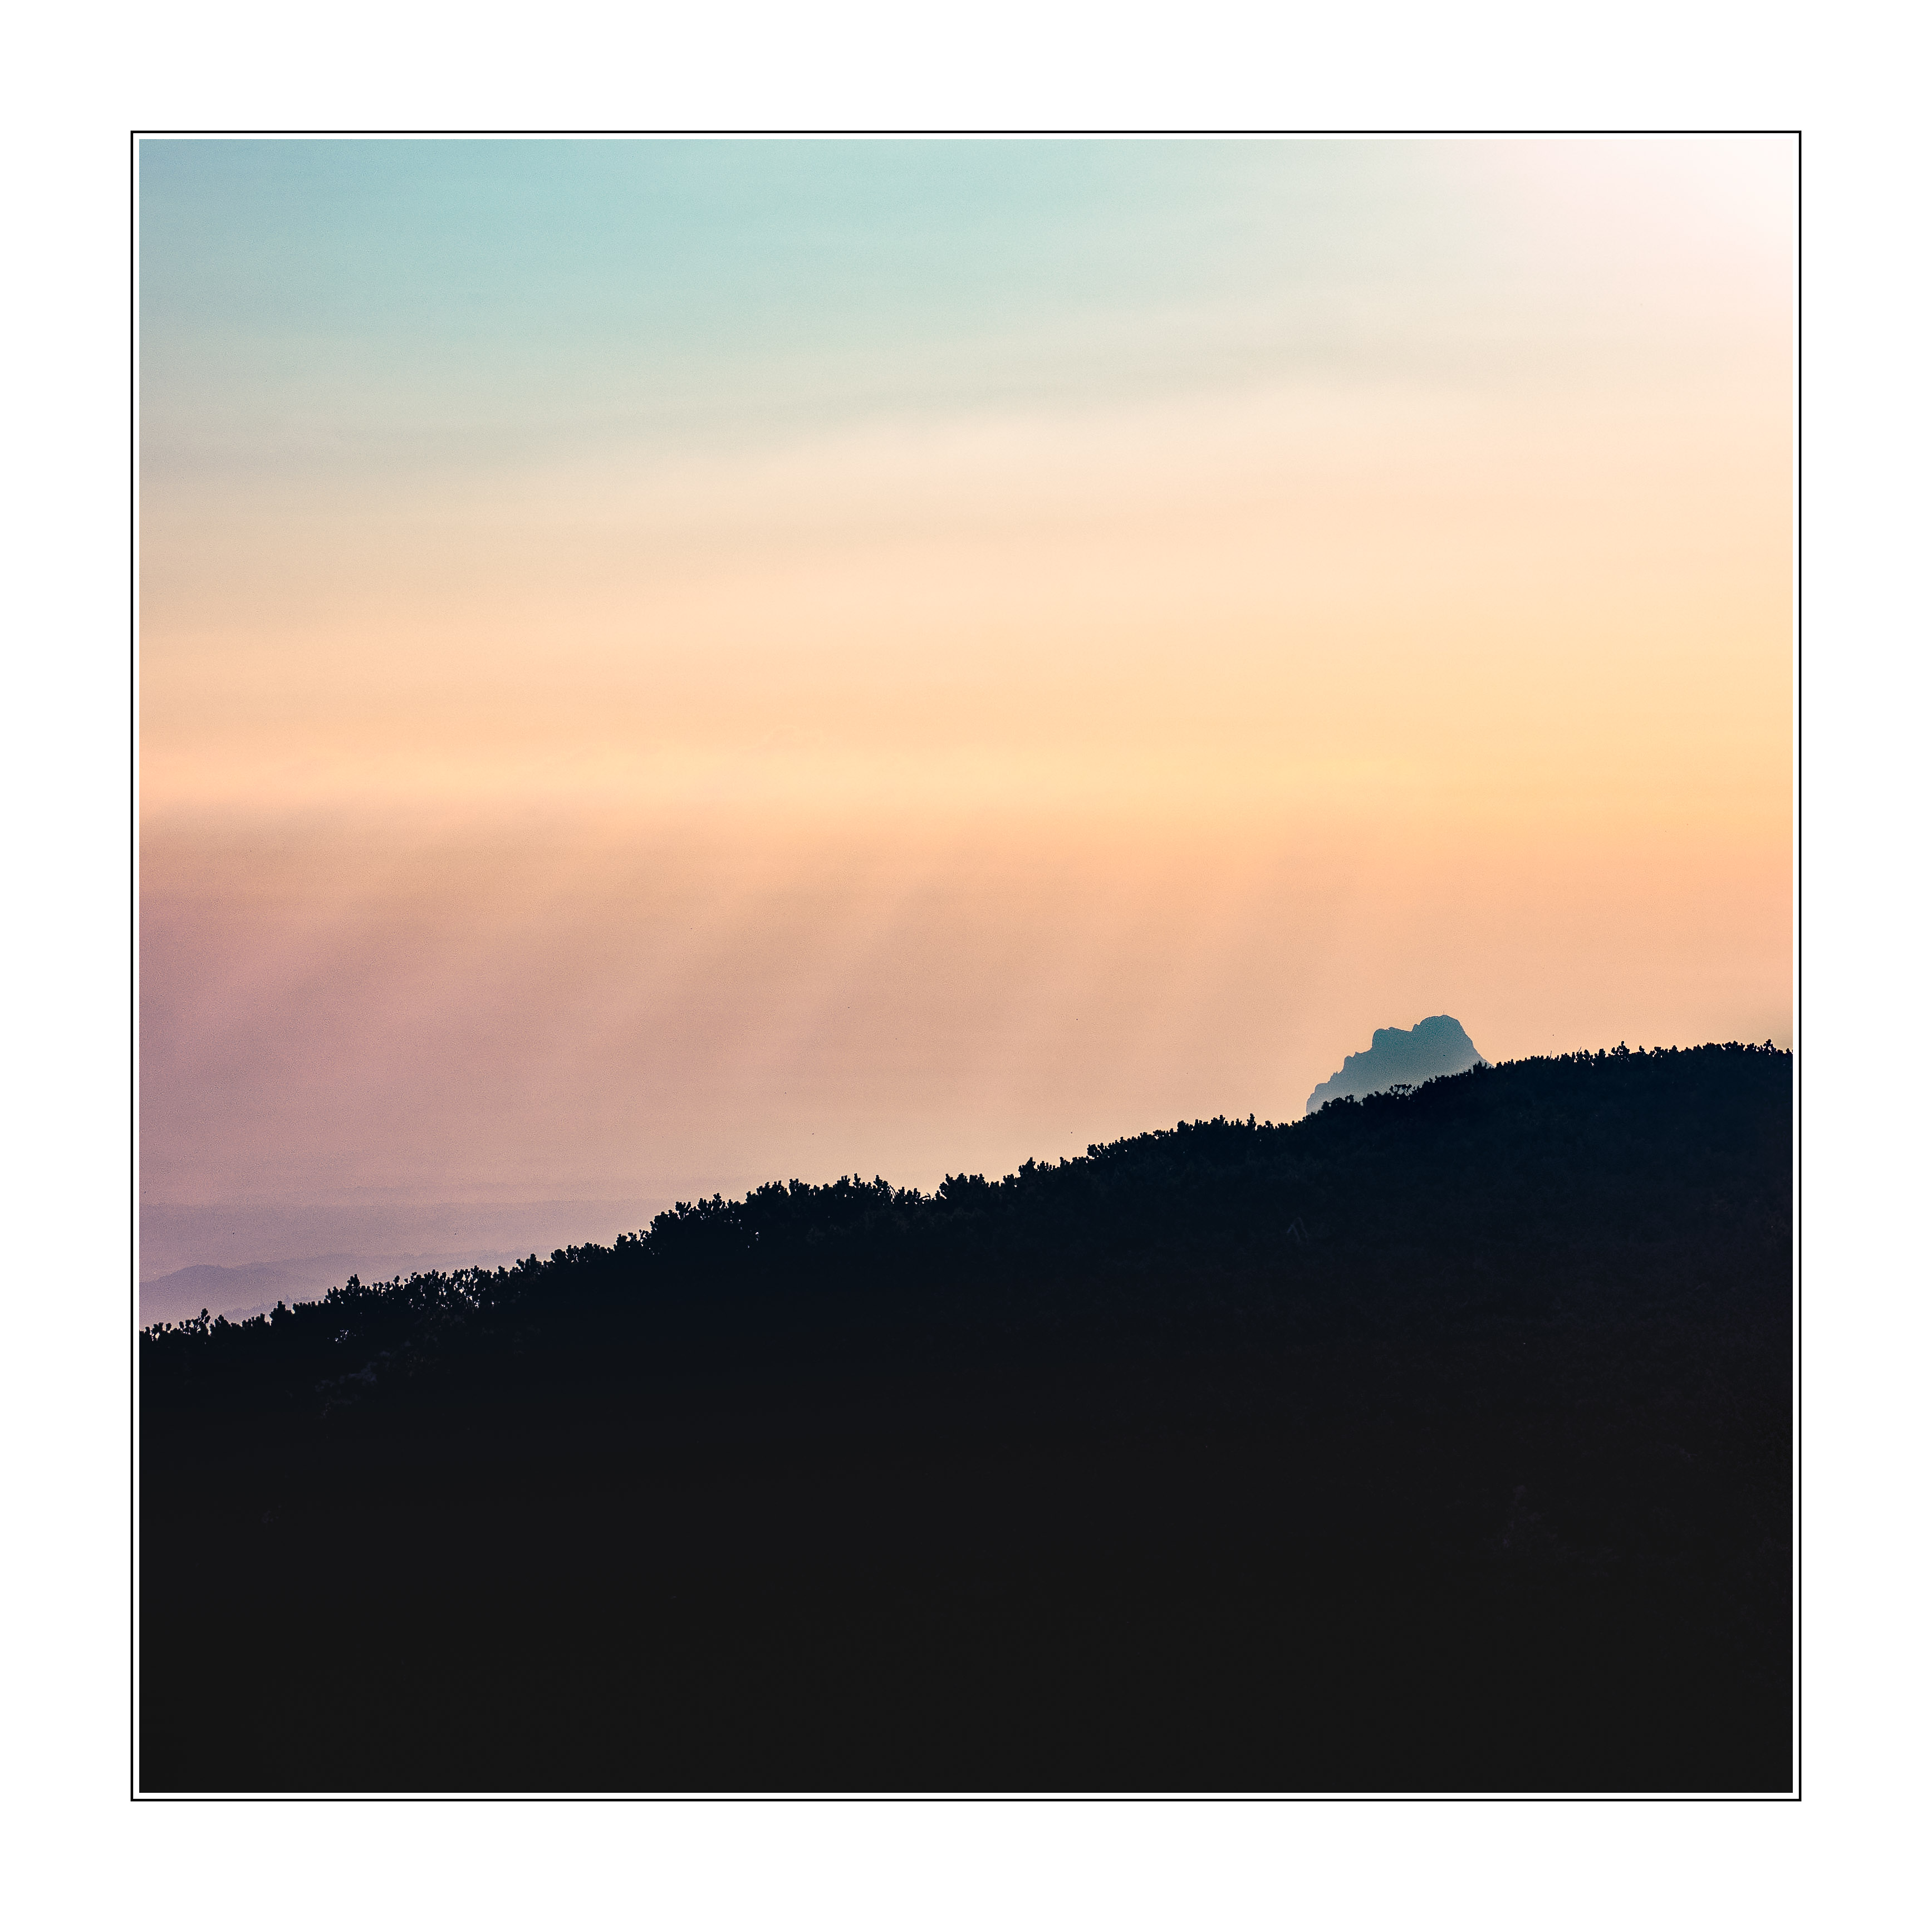
horizon, cloud, sky, sunrise, sunset, sunlight, morning, dawn, atmosphere, austria, at, ebensee, ober sterreich, atmospheric phenomenon